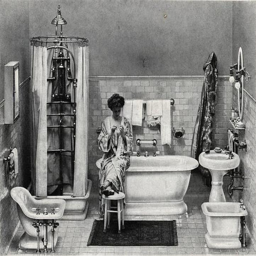
A bath and sink with a woman in a room.
Woman sitting on the tub messes with her nails
A woman sits on the edge of a bathtub in a large bathroom.
Woman doing her nails sitting on edge of bathtub in ornately designed bathroom.
a vintage photo of a woman sitting on a bath tub